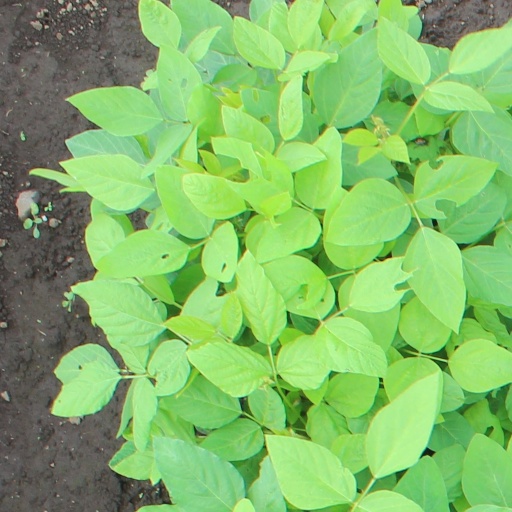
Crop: soybean